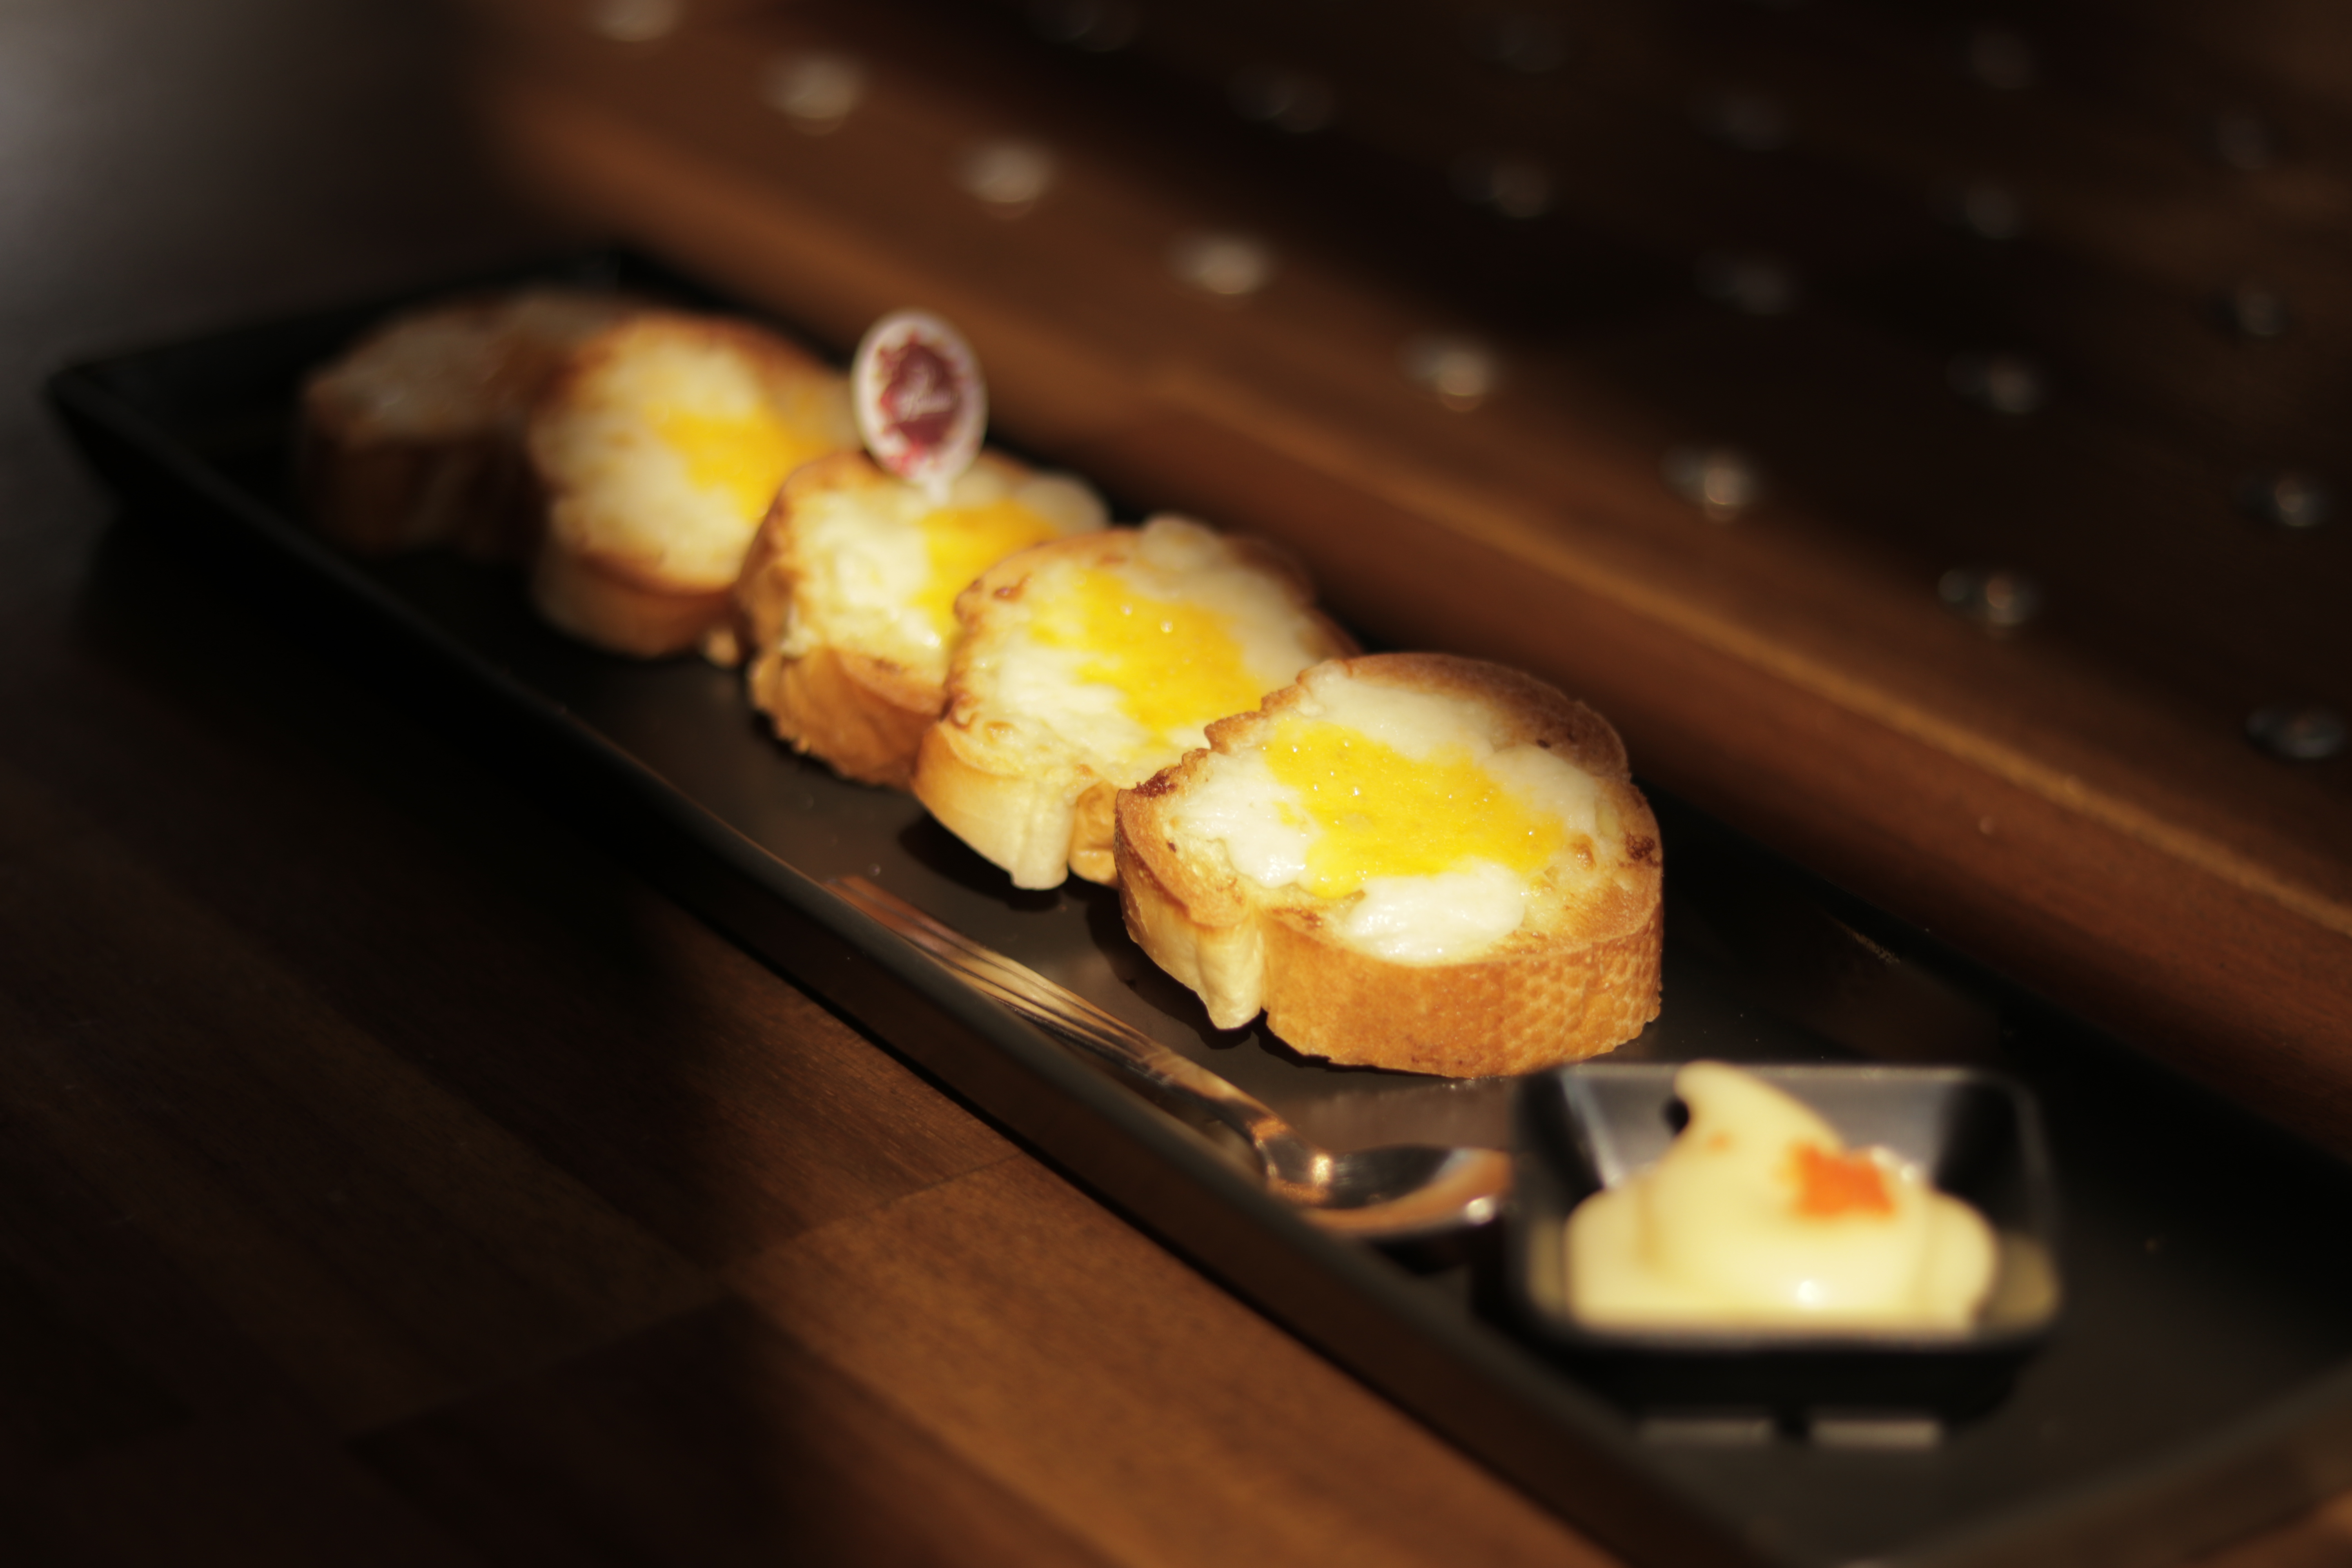
garlic, bread, dish, food, cuisine, ingredient, appetizer, dessert, finger food, japanese cuisine, produce, side dish, sakana, comfort food, baked goods